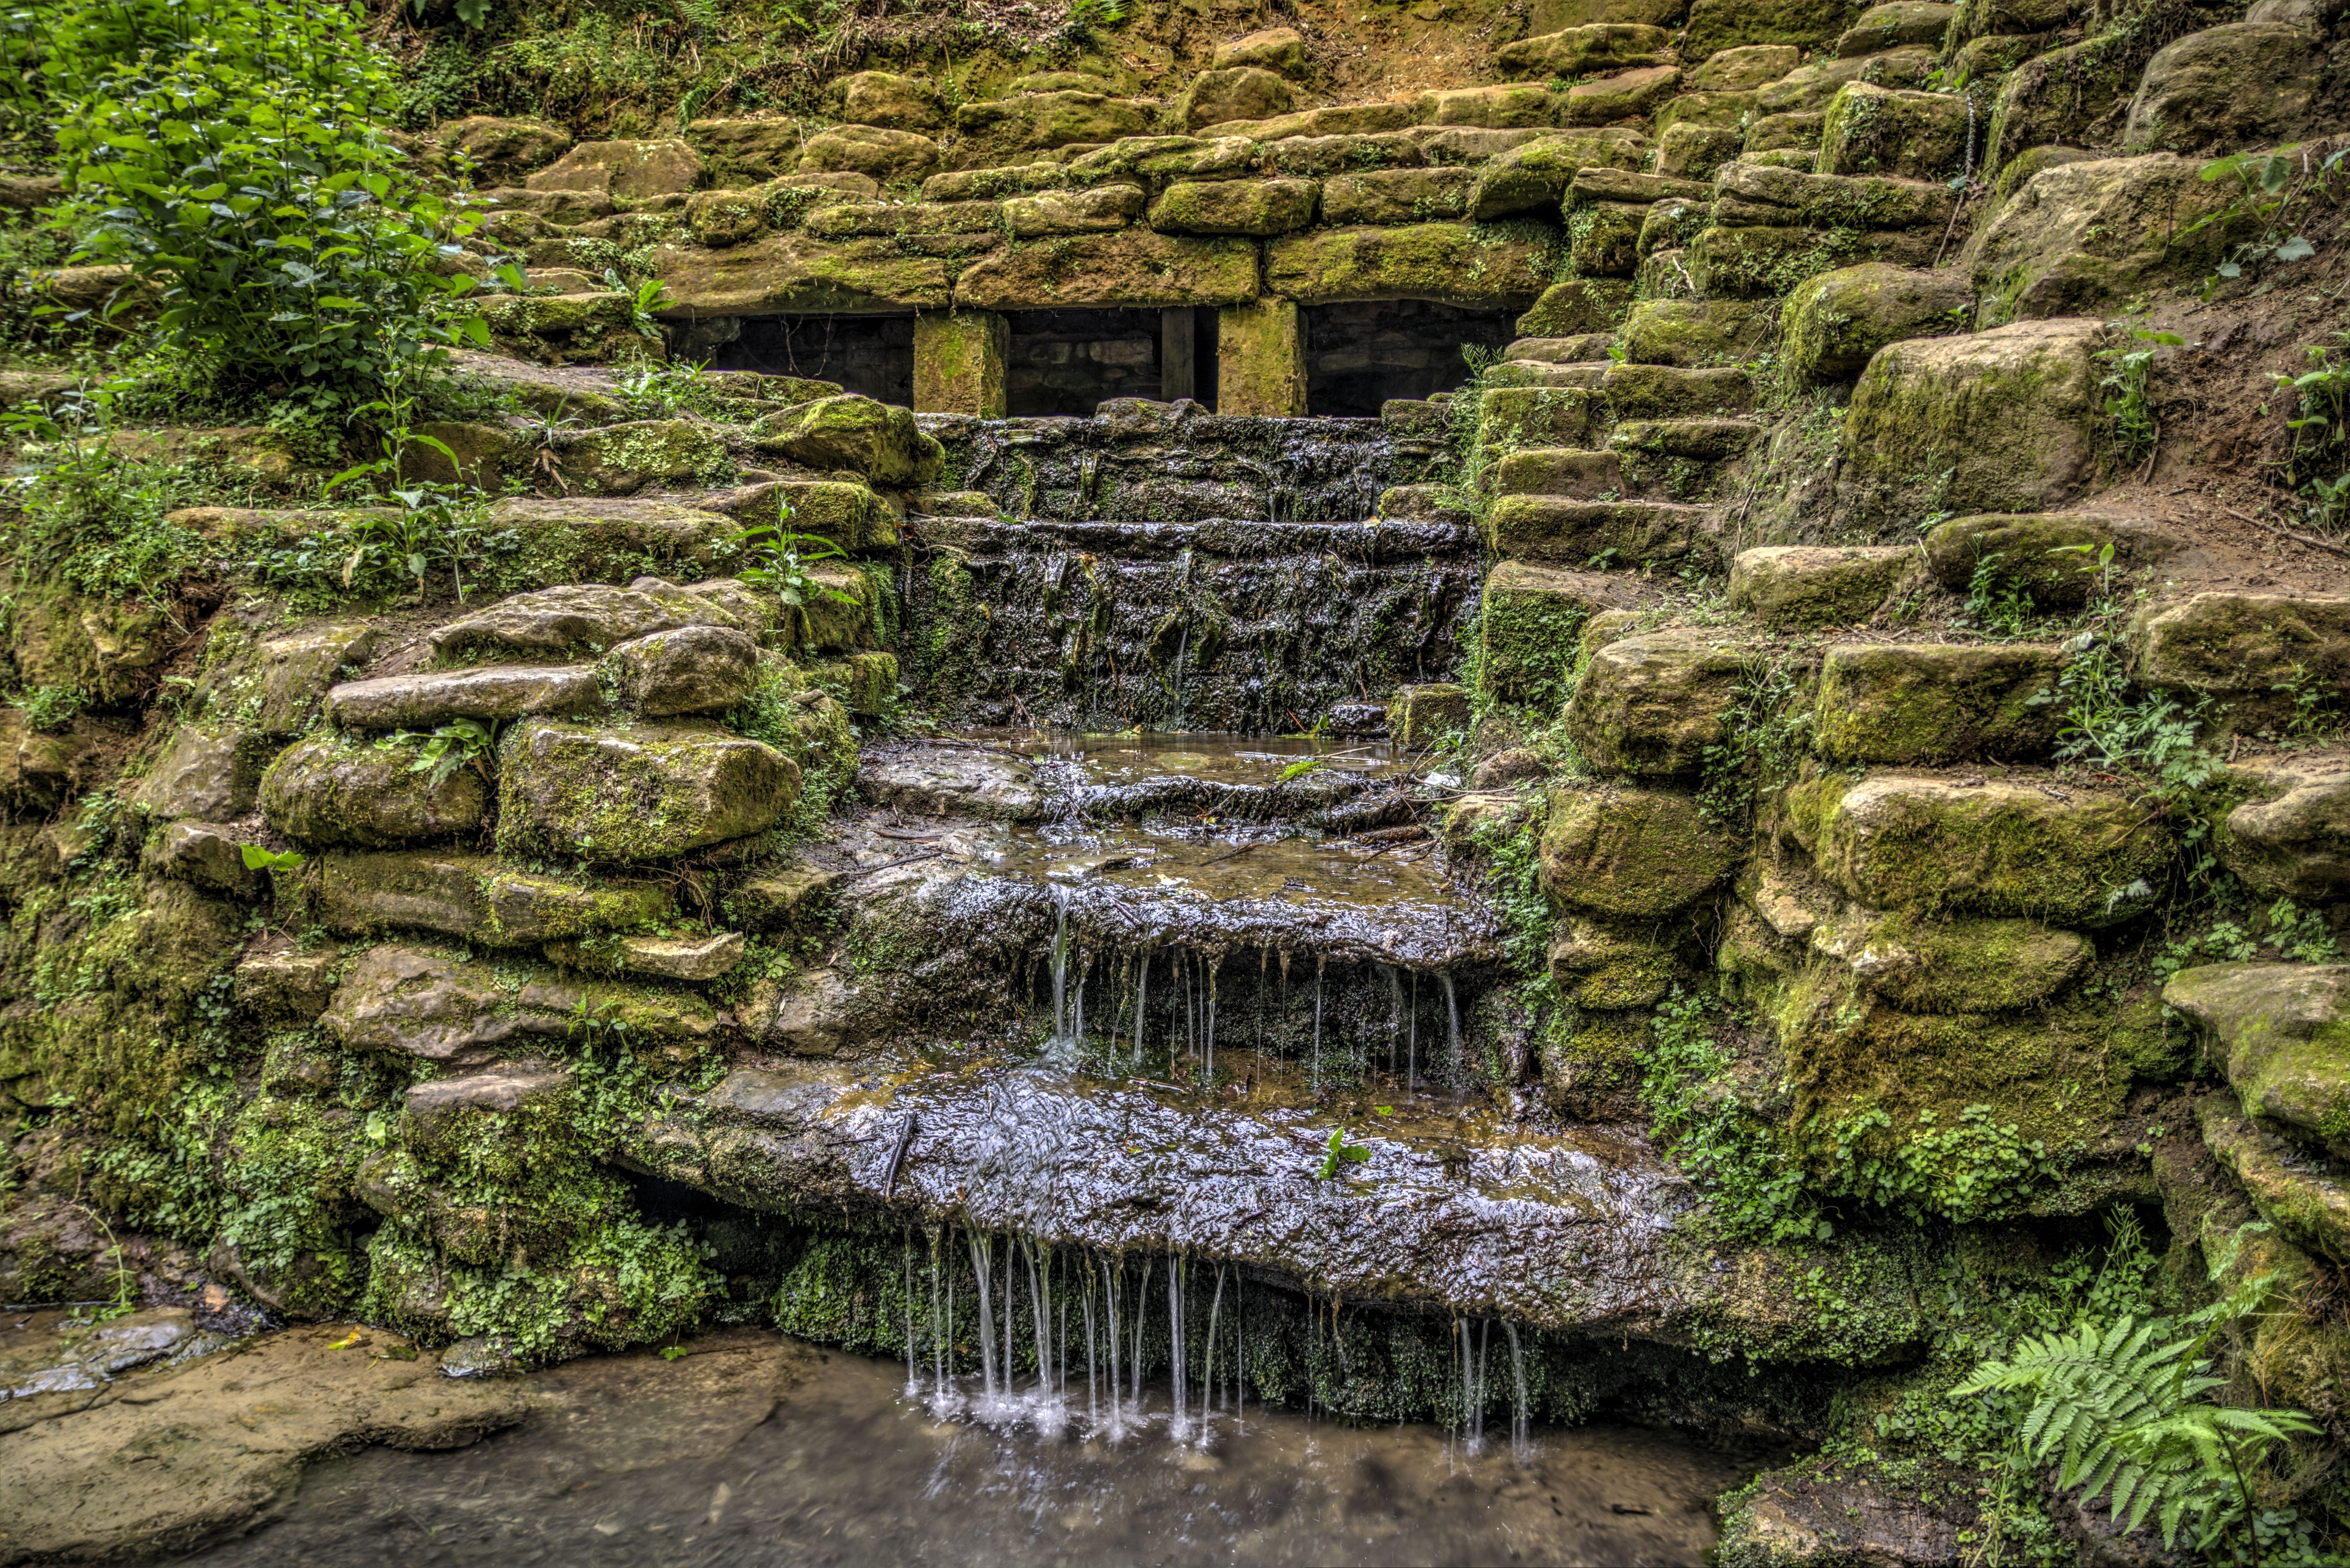
landscape, water, nature, rock, flower, stream, spring, tranquil, scenic, scenery, botany, garden, ruins, water feature, archaeological site, ancient history